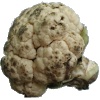
Label: images